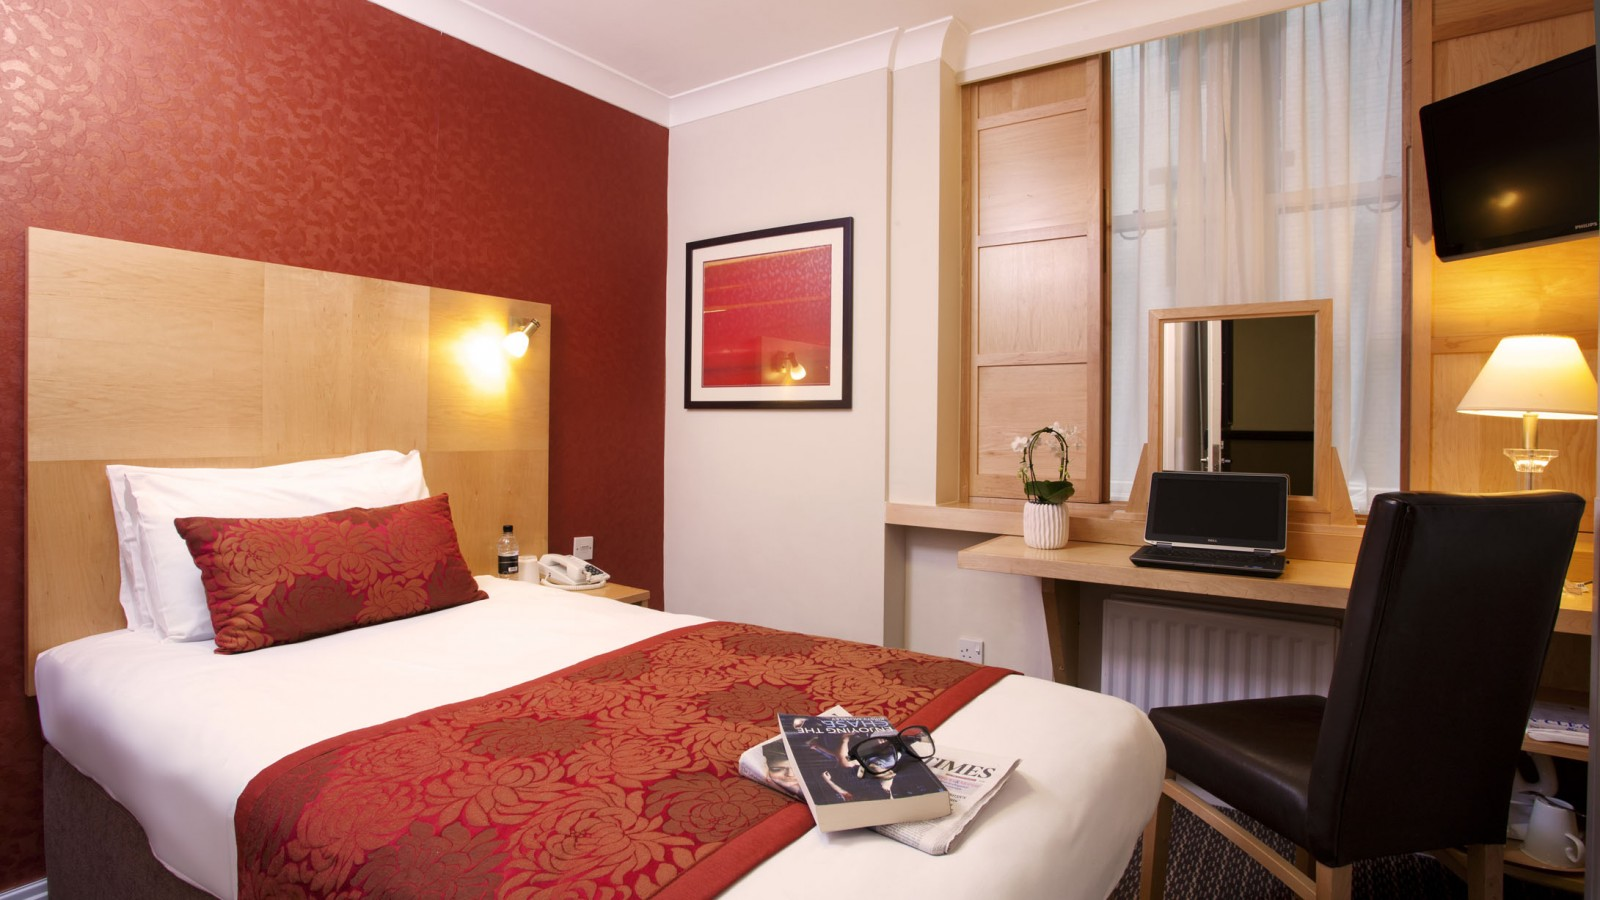
Fire: no
Smoke: no